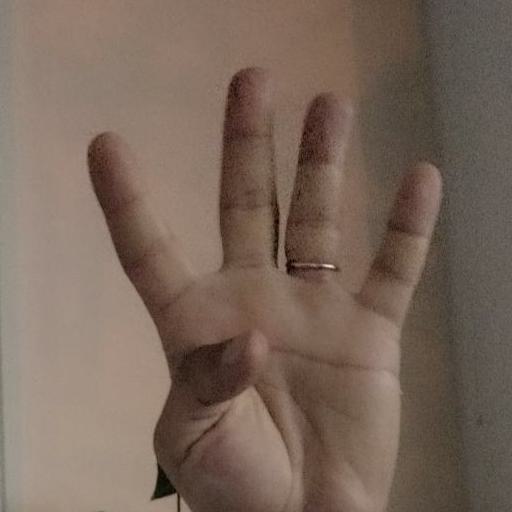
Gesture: four